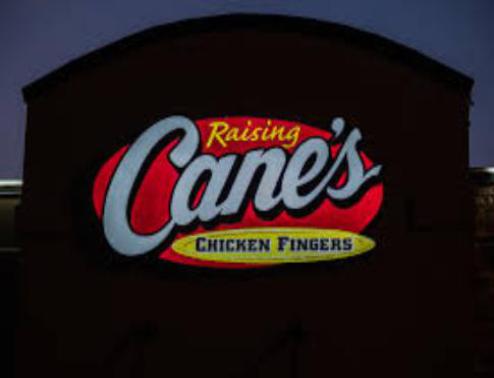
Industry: Food